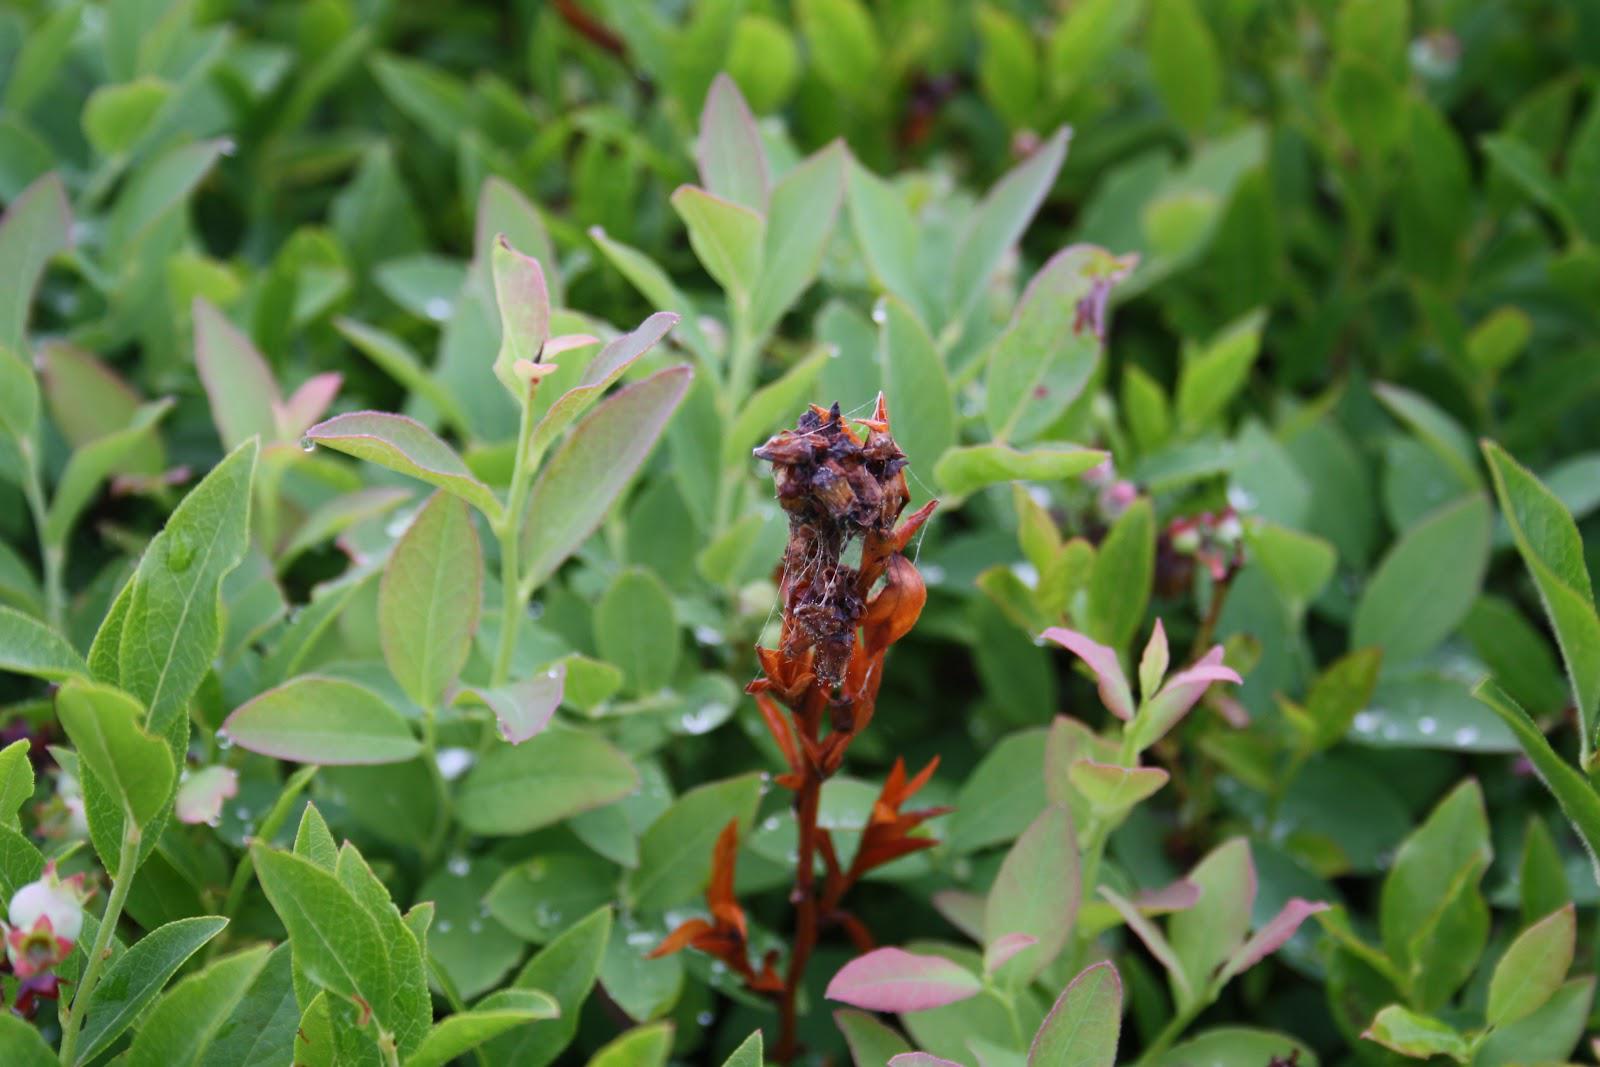
Plant: Blueberry
Disease: blueberry botrytis blight